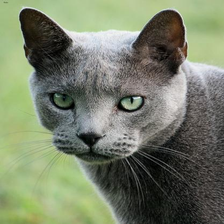
Species: cat
Breed: Russian Blue